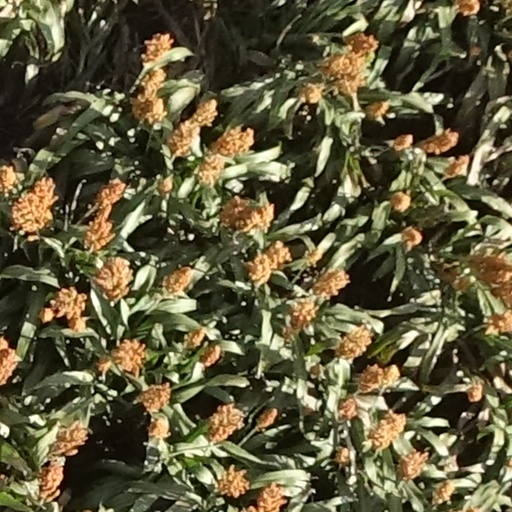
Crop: sorghum